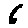
Label: 6